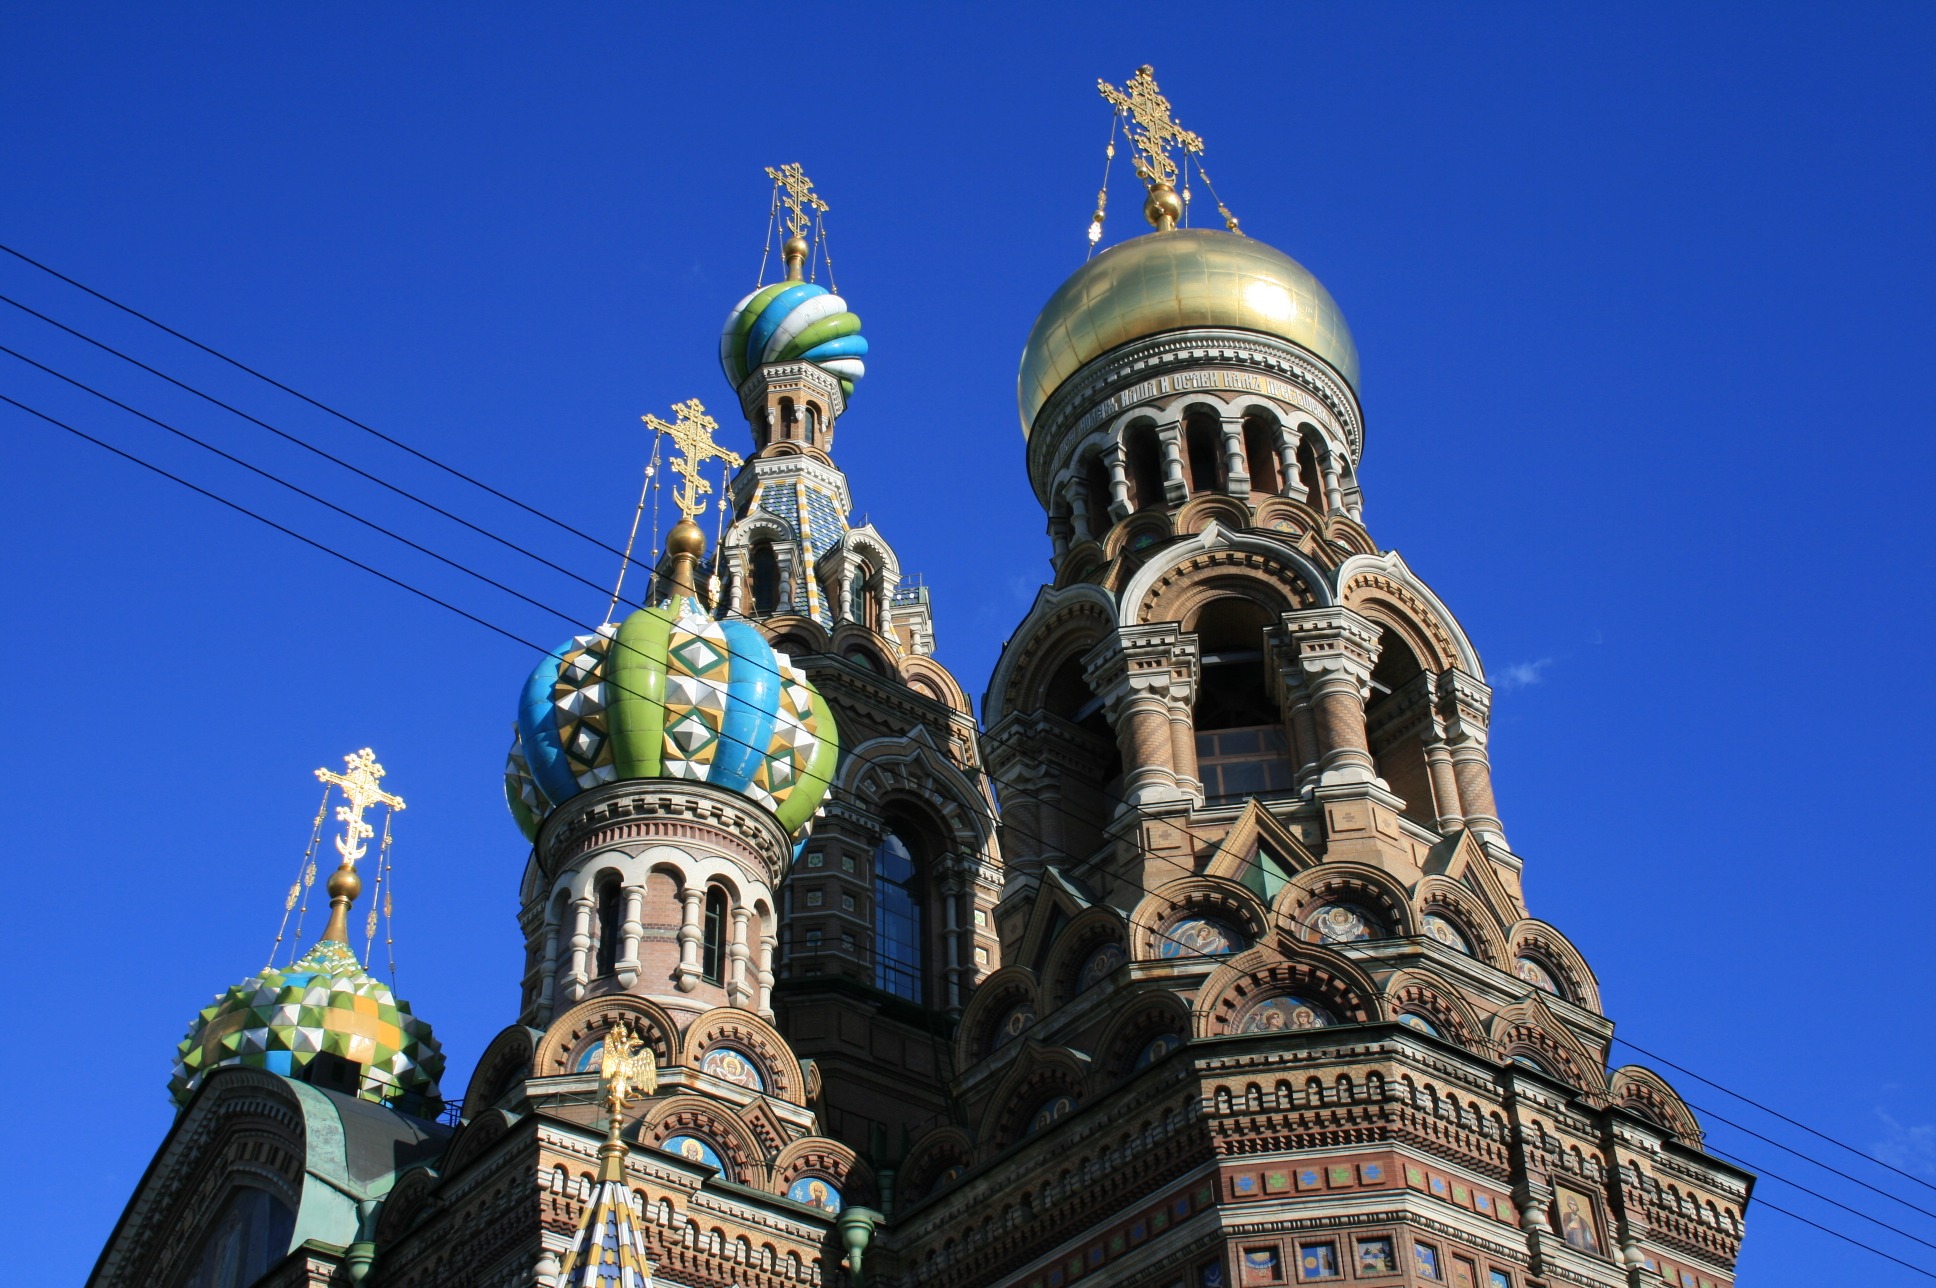
architecture, building, statue, tower, landmark, church, cathedral, colorful, tourism, place of worship, religious, temple, ornate, towers, spire, metropolis, domes